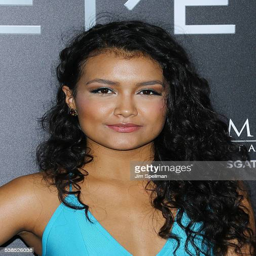
musical artist attends the world premiere at theater